Describe the emotion expressed in this image:  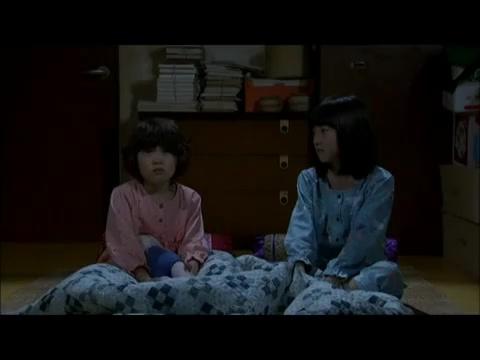
This person displays Suffering, valence and arousal with high intensity.